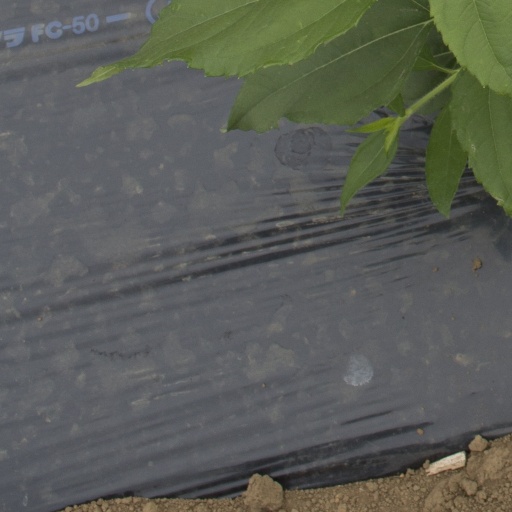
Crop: Jerusalem artichoke